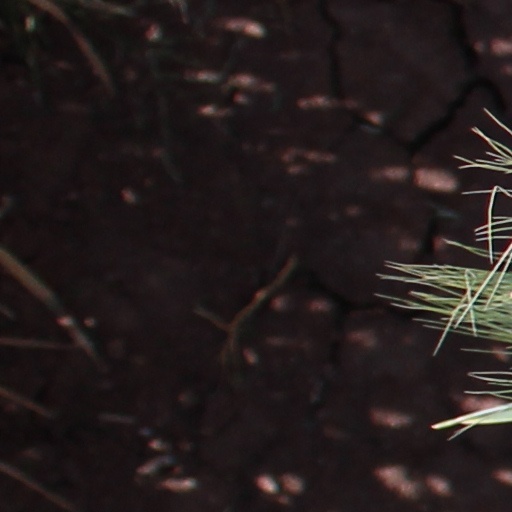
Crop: wheat